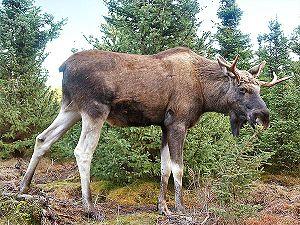
L'environnement en Suède est l'environnement du pays Suède. En 2014, le 'Global Green Economy Index' classe la Suède premier pays le plus écologique au monde.
Alces est un genre de mammifères ruminants de la famille des Cervidés, dont les représentants sont communément appelés élan et orignal. Ces animaux, dont les bois sont aplatis en éventail, sont les plus grands des cervidés actuels.